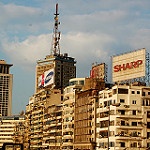
Label: buildings